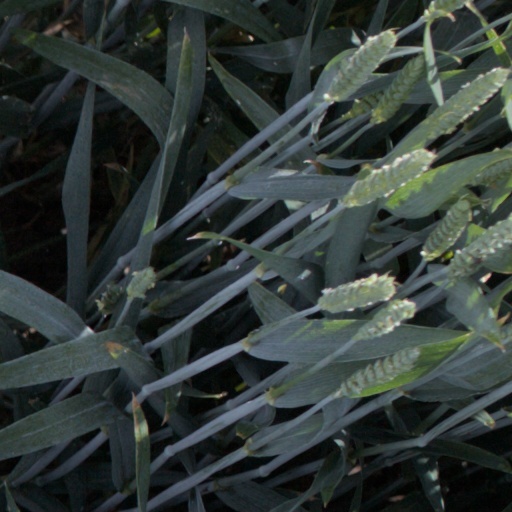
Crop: wheat